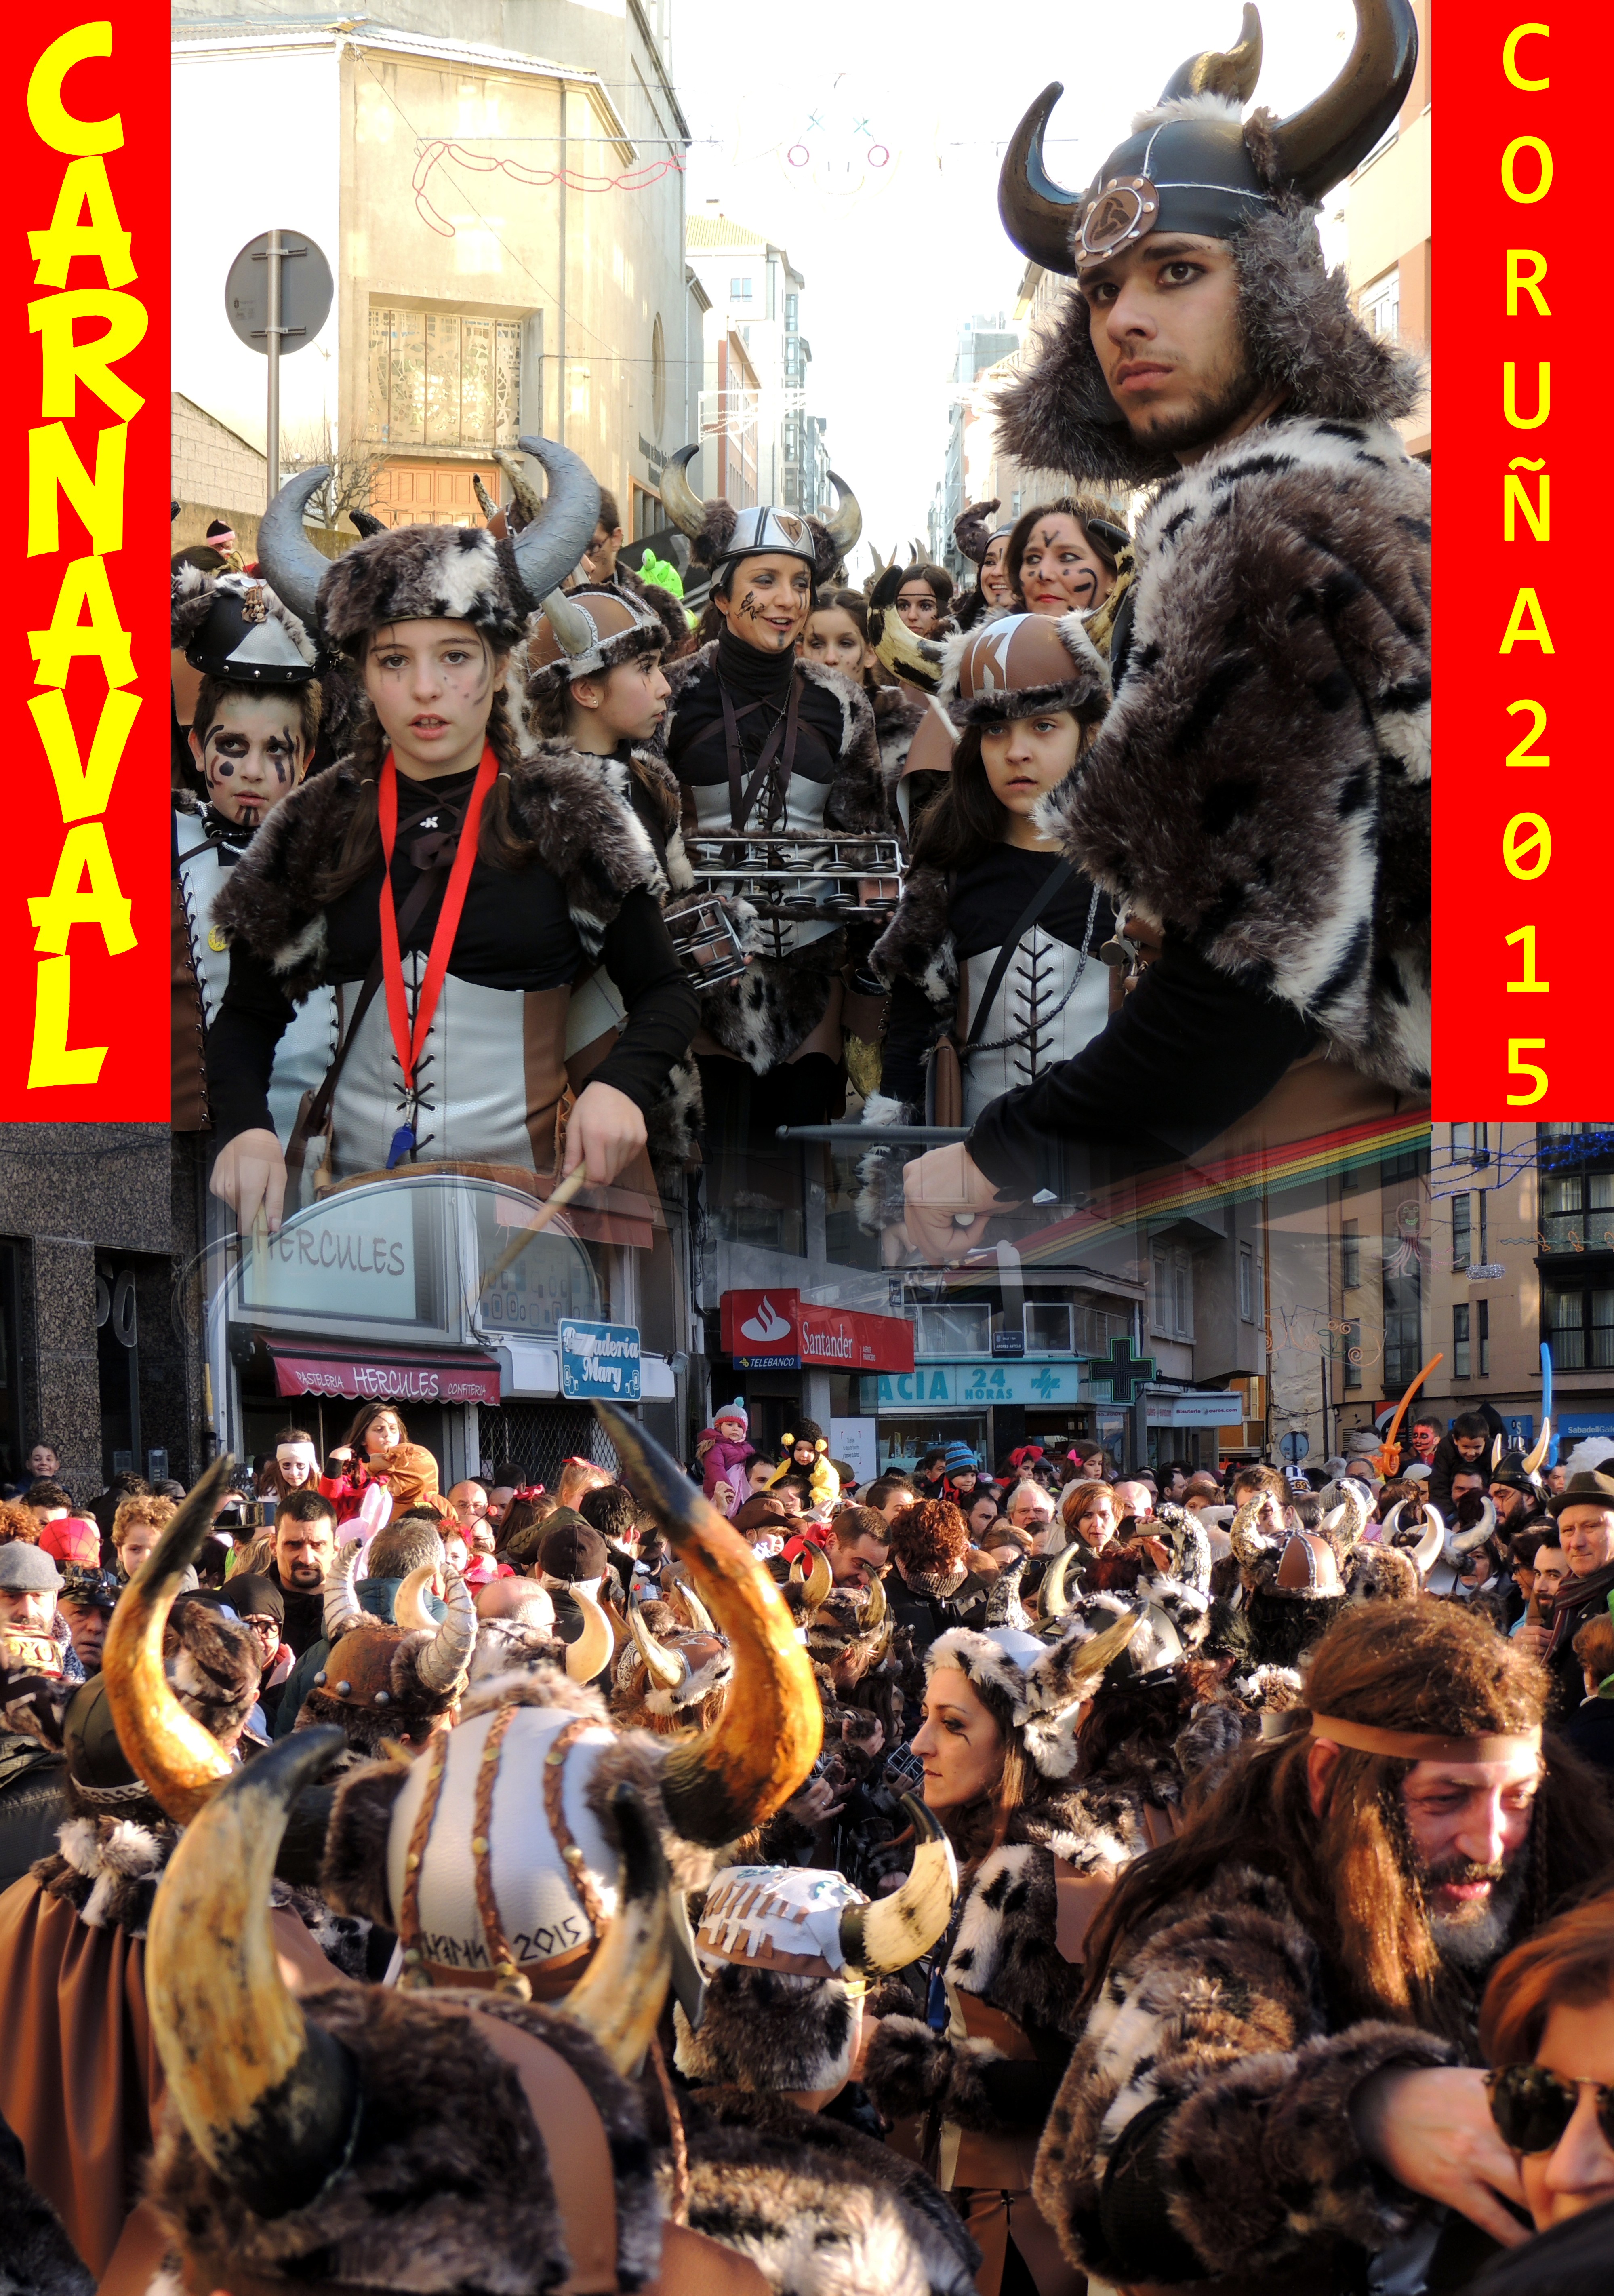
people, crowd, festival, event, protest